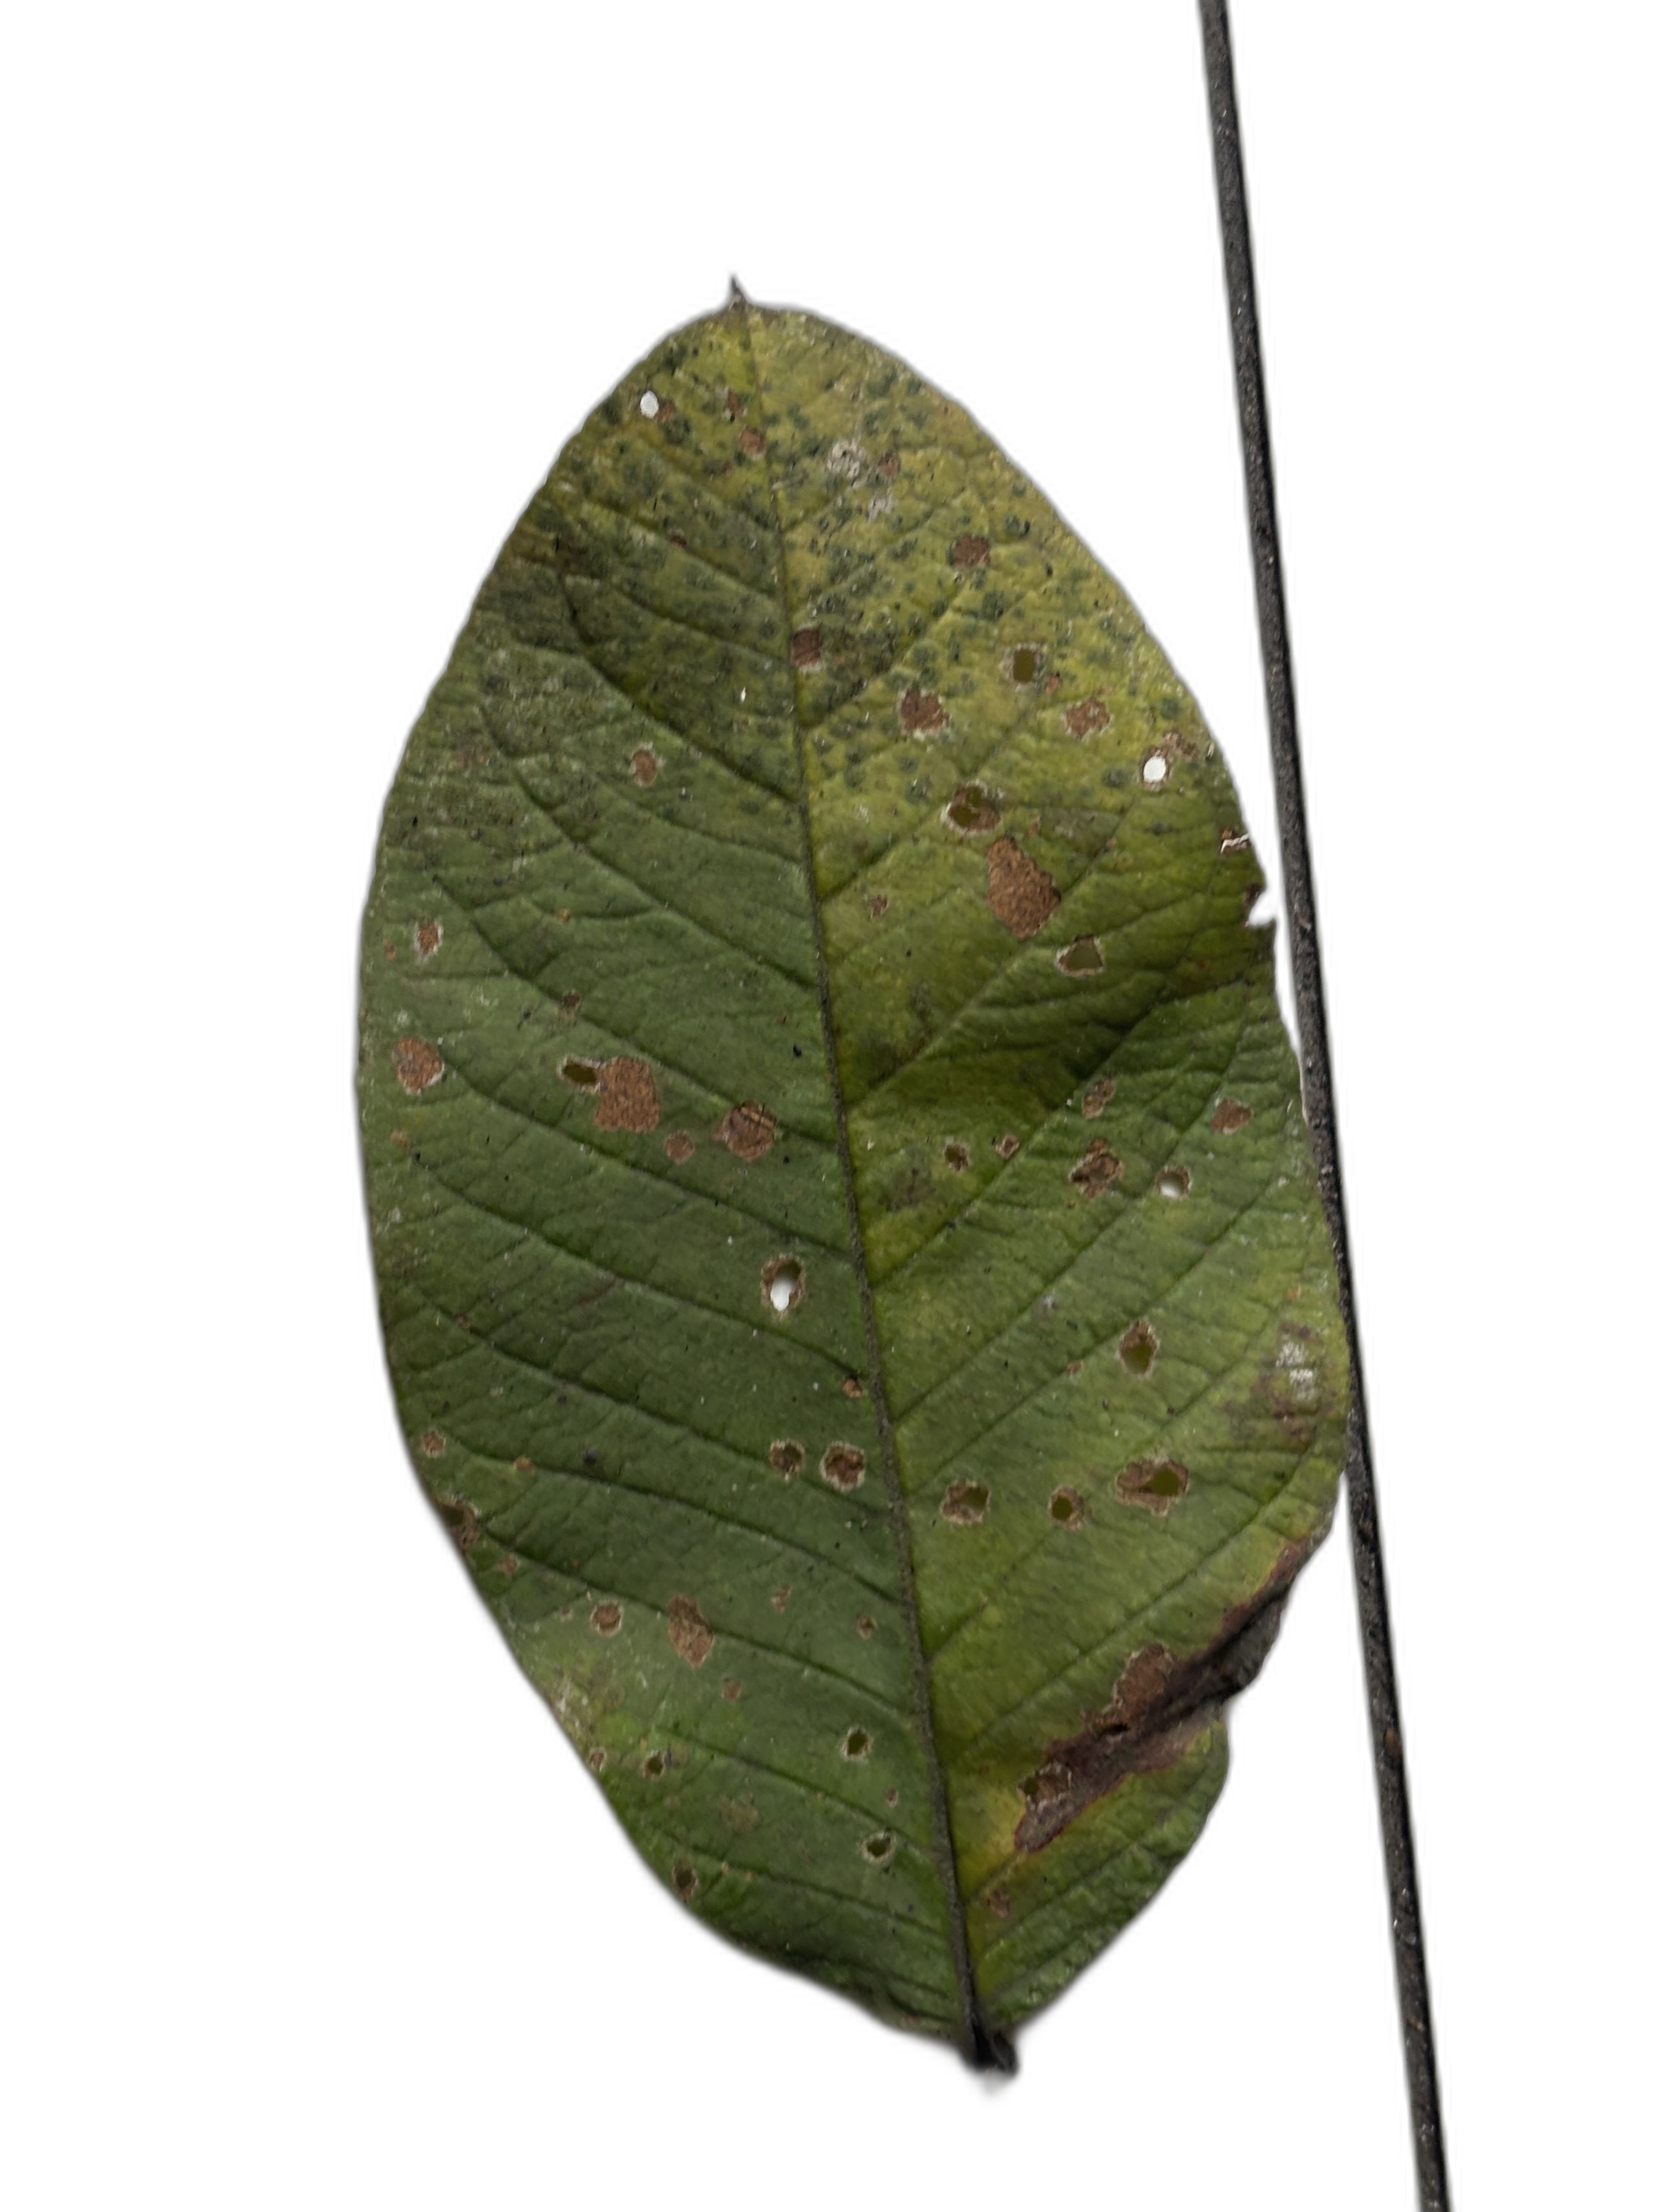
Plant part: leaf
Disease: Dot